Asalem Jarigindi

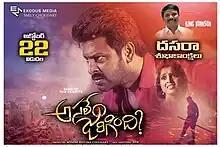
Release poster

Asalem Jarigindi is a 2021 Indian Telugu-language suspense thriller film directed by NVR and starring Sriram and Sanchita Padukone.